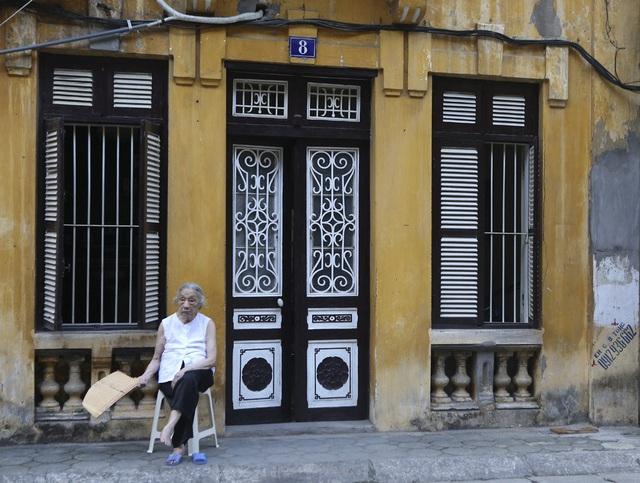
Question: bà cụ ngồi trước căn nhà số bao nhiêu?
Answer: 8